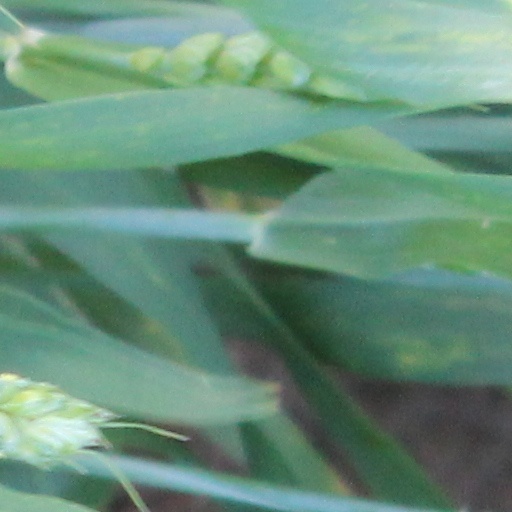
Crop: wheat